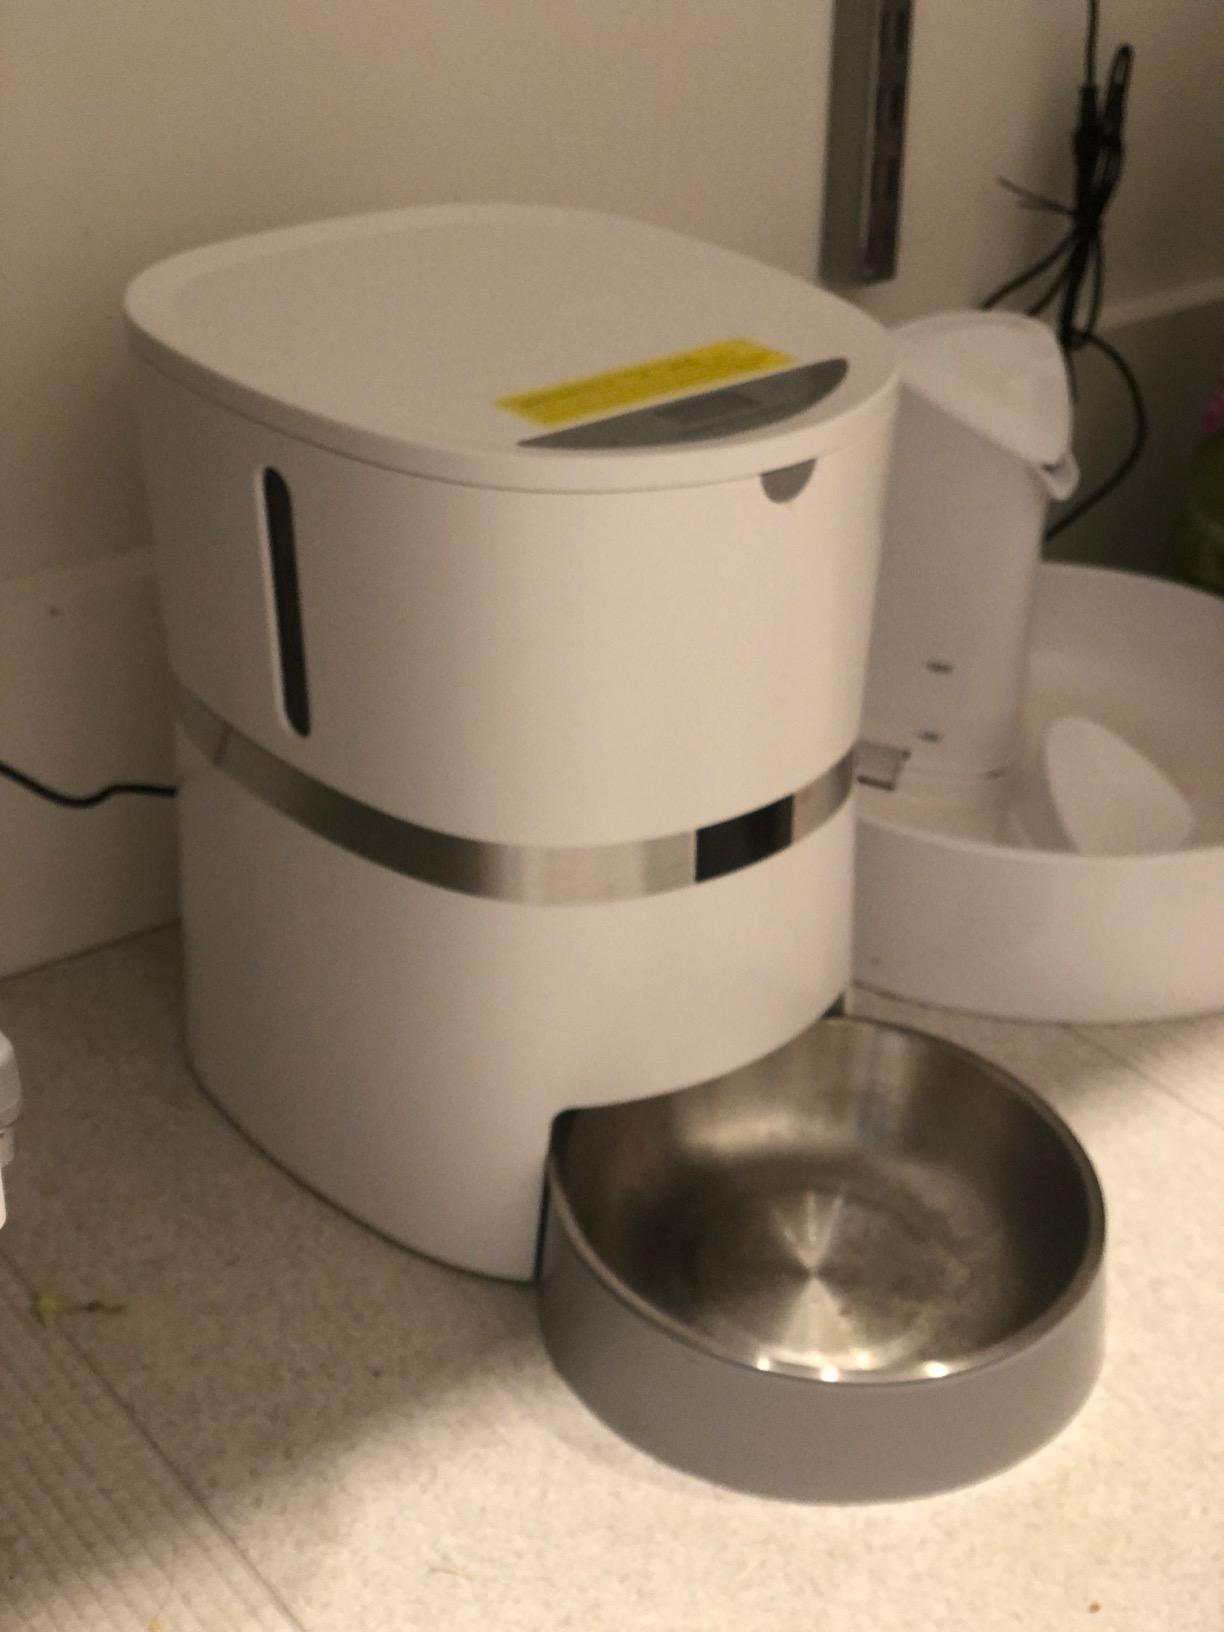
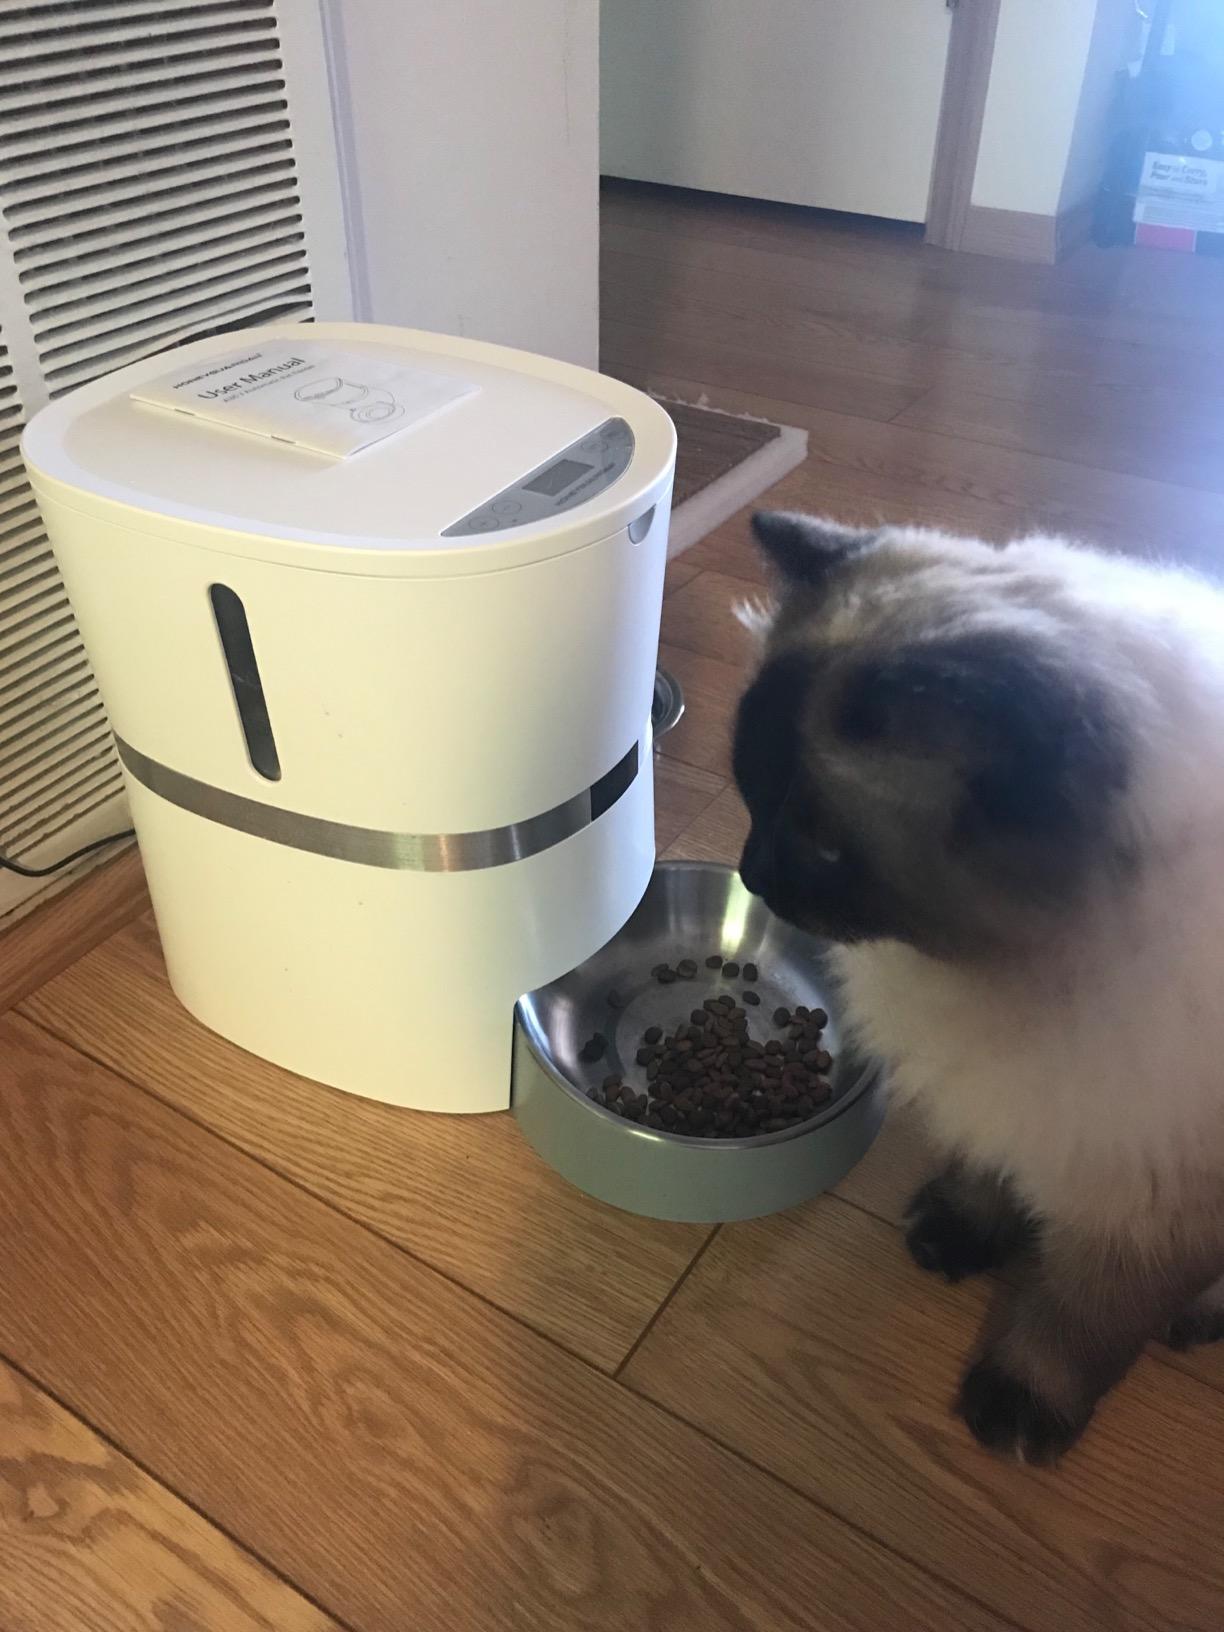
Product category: items_feeder
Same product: yes